Akira Amano

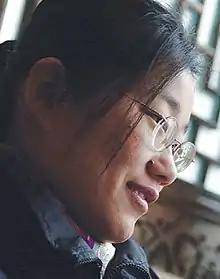

is a Japanese mangaka known for the "shōnen" series "Reborn!".